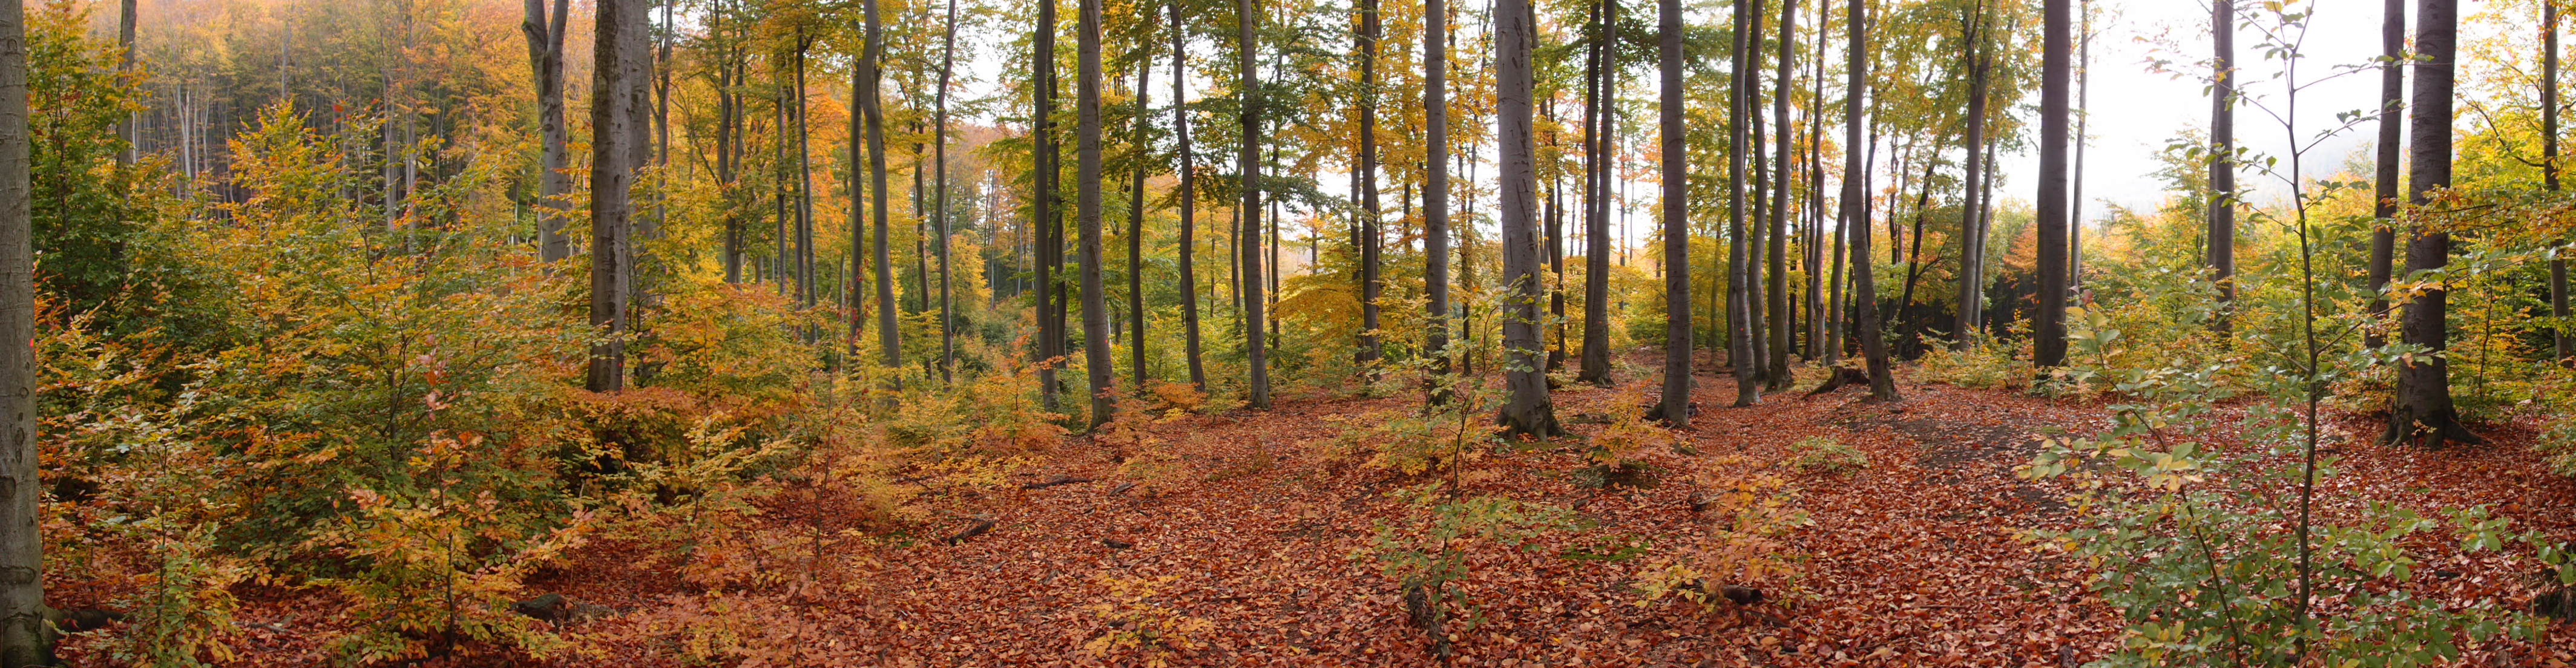
landscape, tree, nature, forest, wilderness, trail, prairie, leaf, autumn, season, ridge, trees, spruce, vegetation, deciduous, wetland, bog, woodland, habitat, larch, ecosystem, nature reserve, biome, old growth forest, natural environment, temperate broadleaf and mixed forest, temperate coniferous forest, land plant